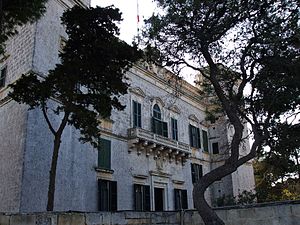
Verden i A Song of Ice and Fire / Essos / De Frie Byer og omegn / Pentos
Illyrios palæ i Pentos blev filmet i Verdala Palace på Malta.
Den fiktive verden i A Song of Ice and Fire-serien skrevet af George R. R. Martin foregå på flere kontinenter, der tilsammen er kendt som Den Kendte Verden.